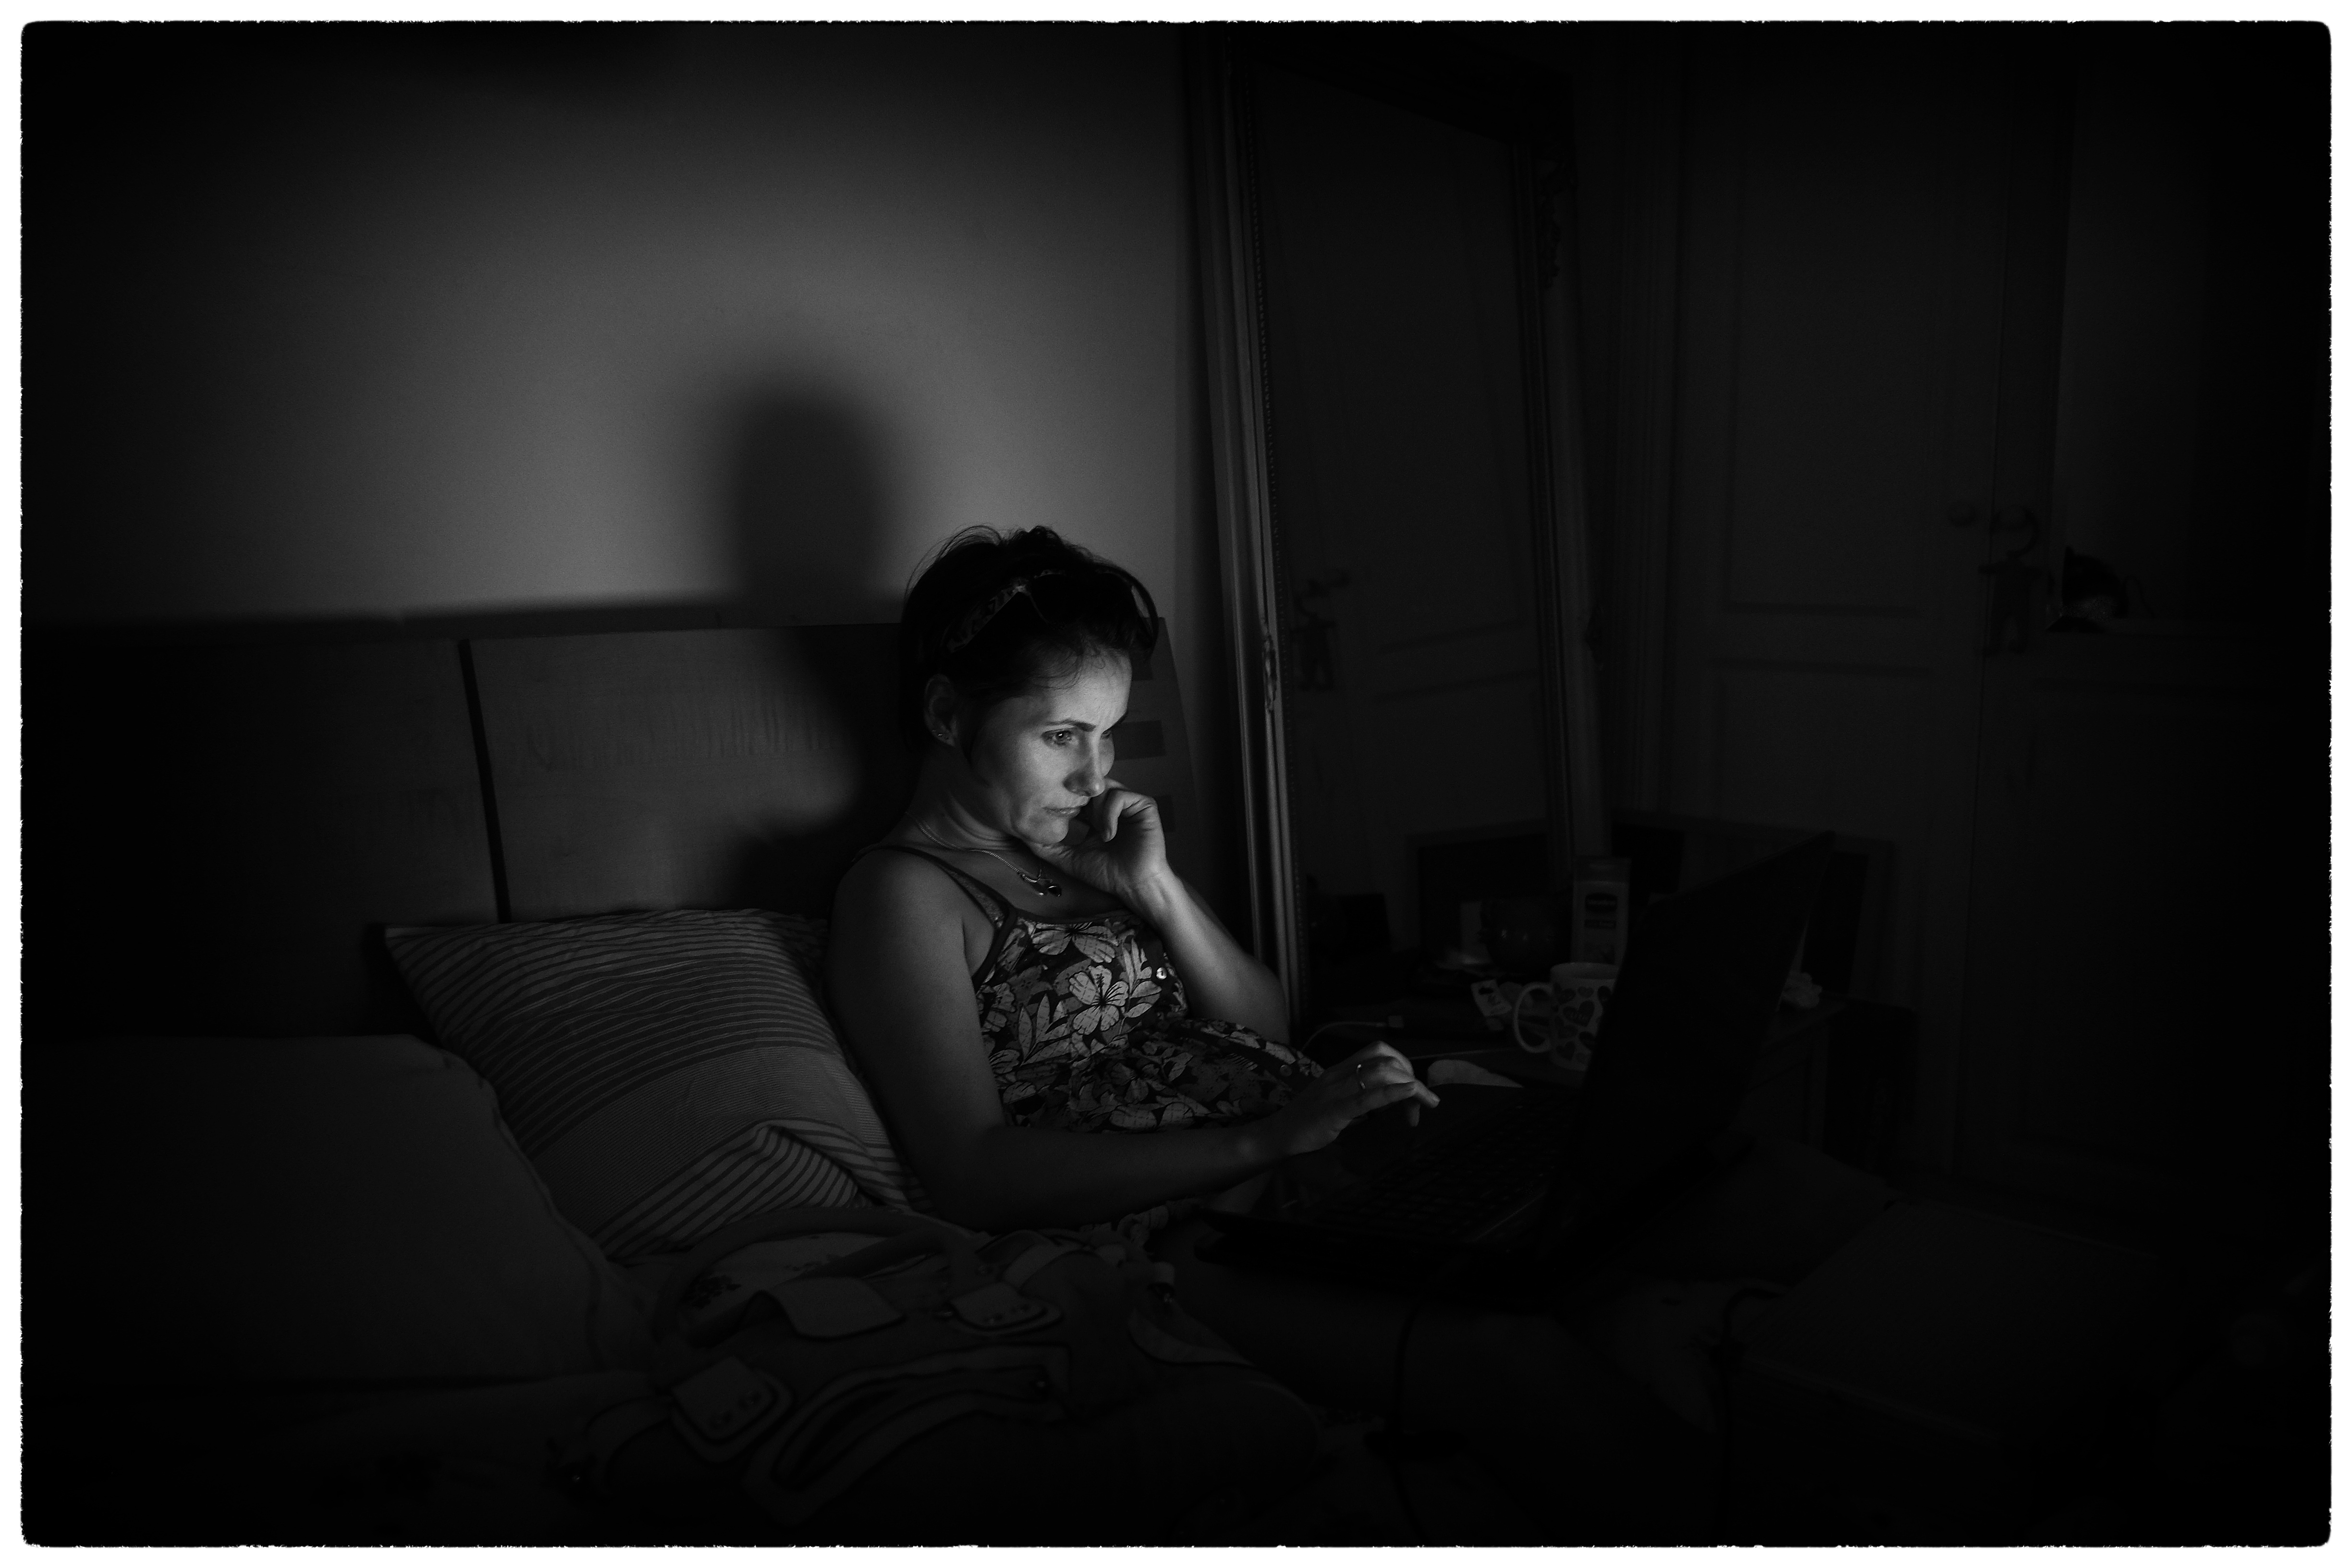
computer, screen, light, black and white, woman, photography, sitting, darkness, black, monochrome, bed, photograph, image, photo shoot, monochrome photography, film noir, human positions